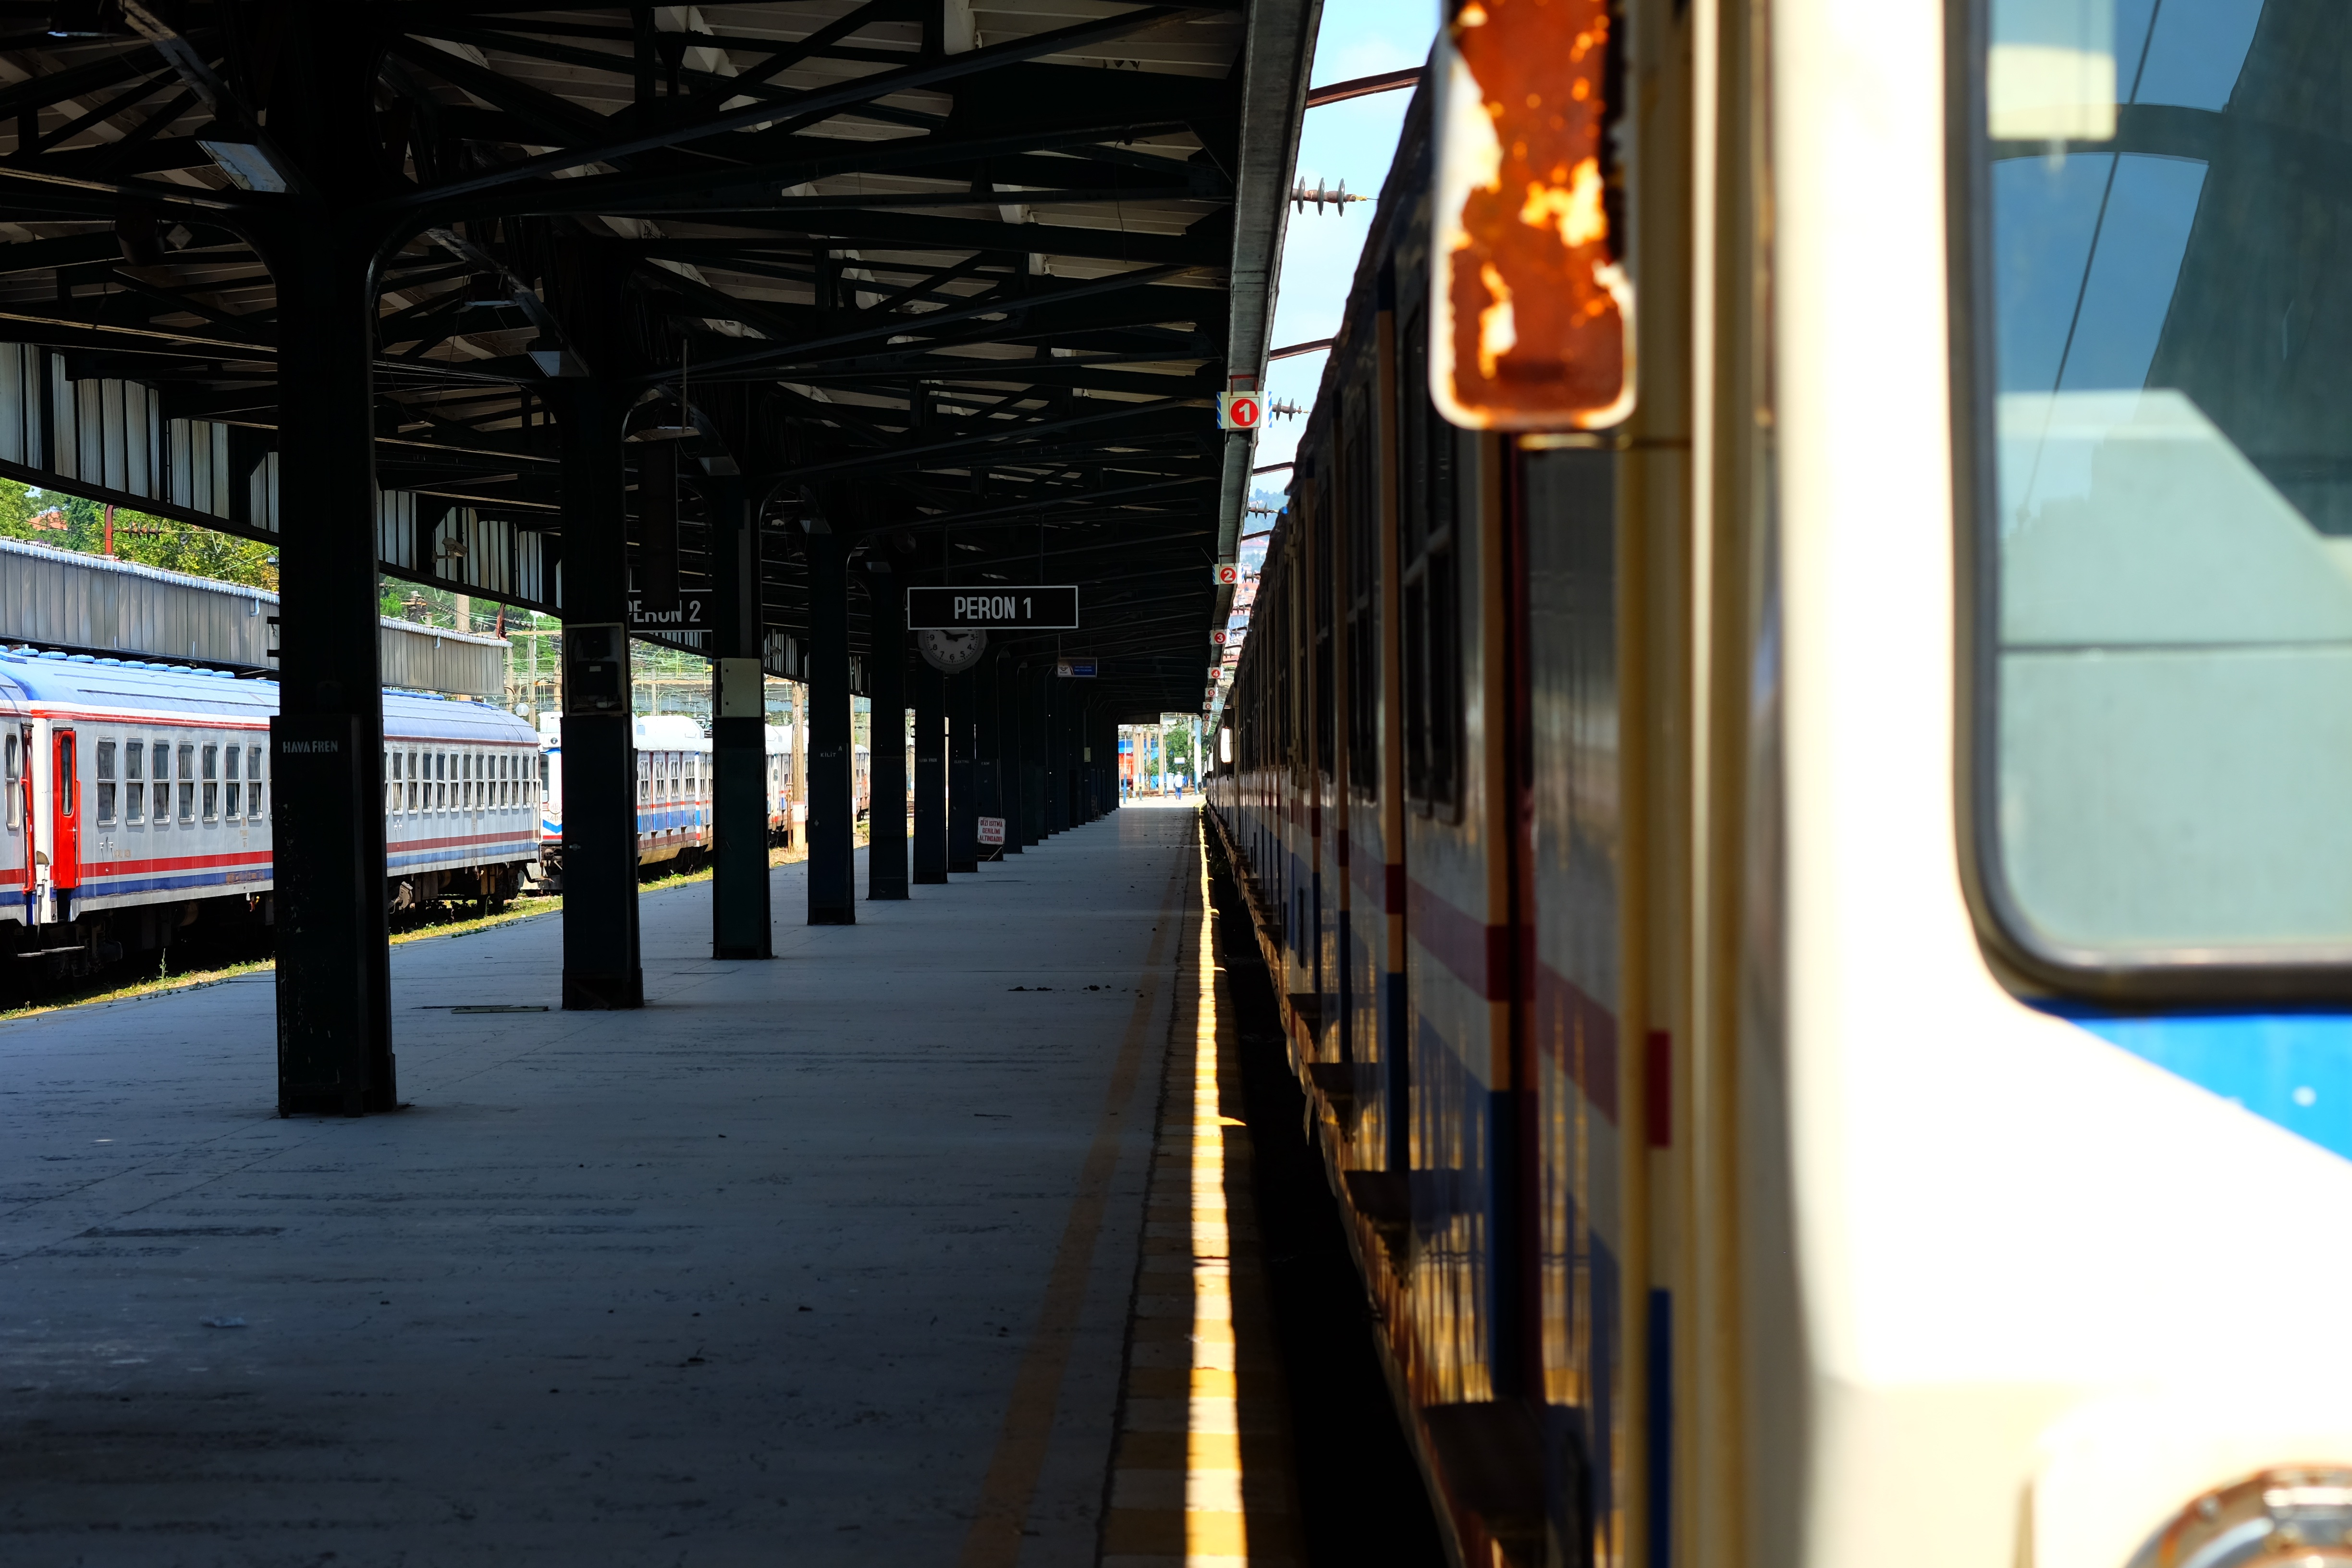
railway, perspective, train, travel, transport, waiting, vehicle, station, train station, trip, lane, public transport, turkey, istanbul, uzaklar, metropolitan area, rapid transit, sirkeci, haydarpasa, haydarpasa station